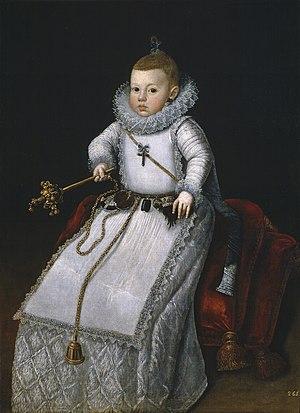
Santiago Morán, surnommé « le vieux » est un peintre espagnol né à Viana del Bollo et mort à Madrid. Son fils Santiago Morán Cisneros continua dans la voie de son père.
Un peintre de cour est un artiste qui peint pour les membres des familles royales ou des familles de la noblesse, parfois avec un salaire fixe et à une condition d'exclusivité où l'artiste ne doit pas entreprendre d'autres activités. Surtout à la fin du Moyen Âge, ils sont souvent titulaires de la charge de gentilhomme de la Chambre. Outre leur rémunération, ils reçoivent habituellement un titre officiel et souvent une pension à vie, même si les arrangements sont très variables. Pour l'artiste, une nomination à la cour a l'avantage de le libérer des restrictions des guildes de peintre locales, bien qu'au Moyen Âge et à la Renaissance, ils soient aussi souvent amenés à faire des travaux décoratifs dans les palais et à créer des œuvres temporaires pour des divertissements et des expositions de cour. Certains artistes, comme Jan van Eyck ou Diego Velázquez, sont utilisés dans d'autres capacités à la cour en tant que diplomates, fonctionnaires ou administrateurs